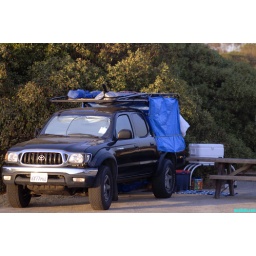
this is home for the weekend.... on the road in ventura